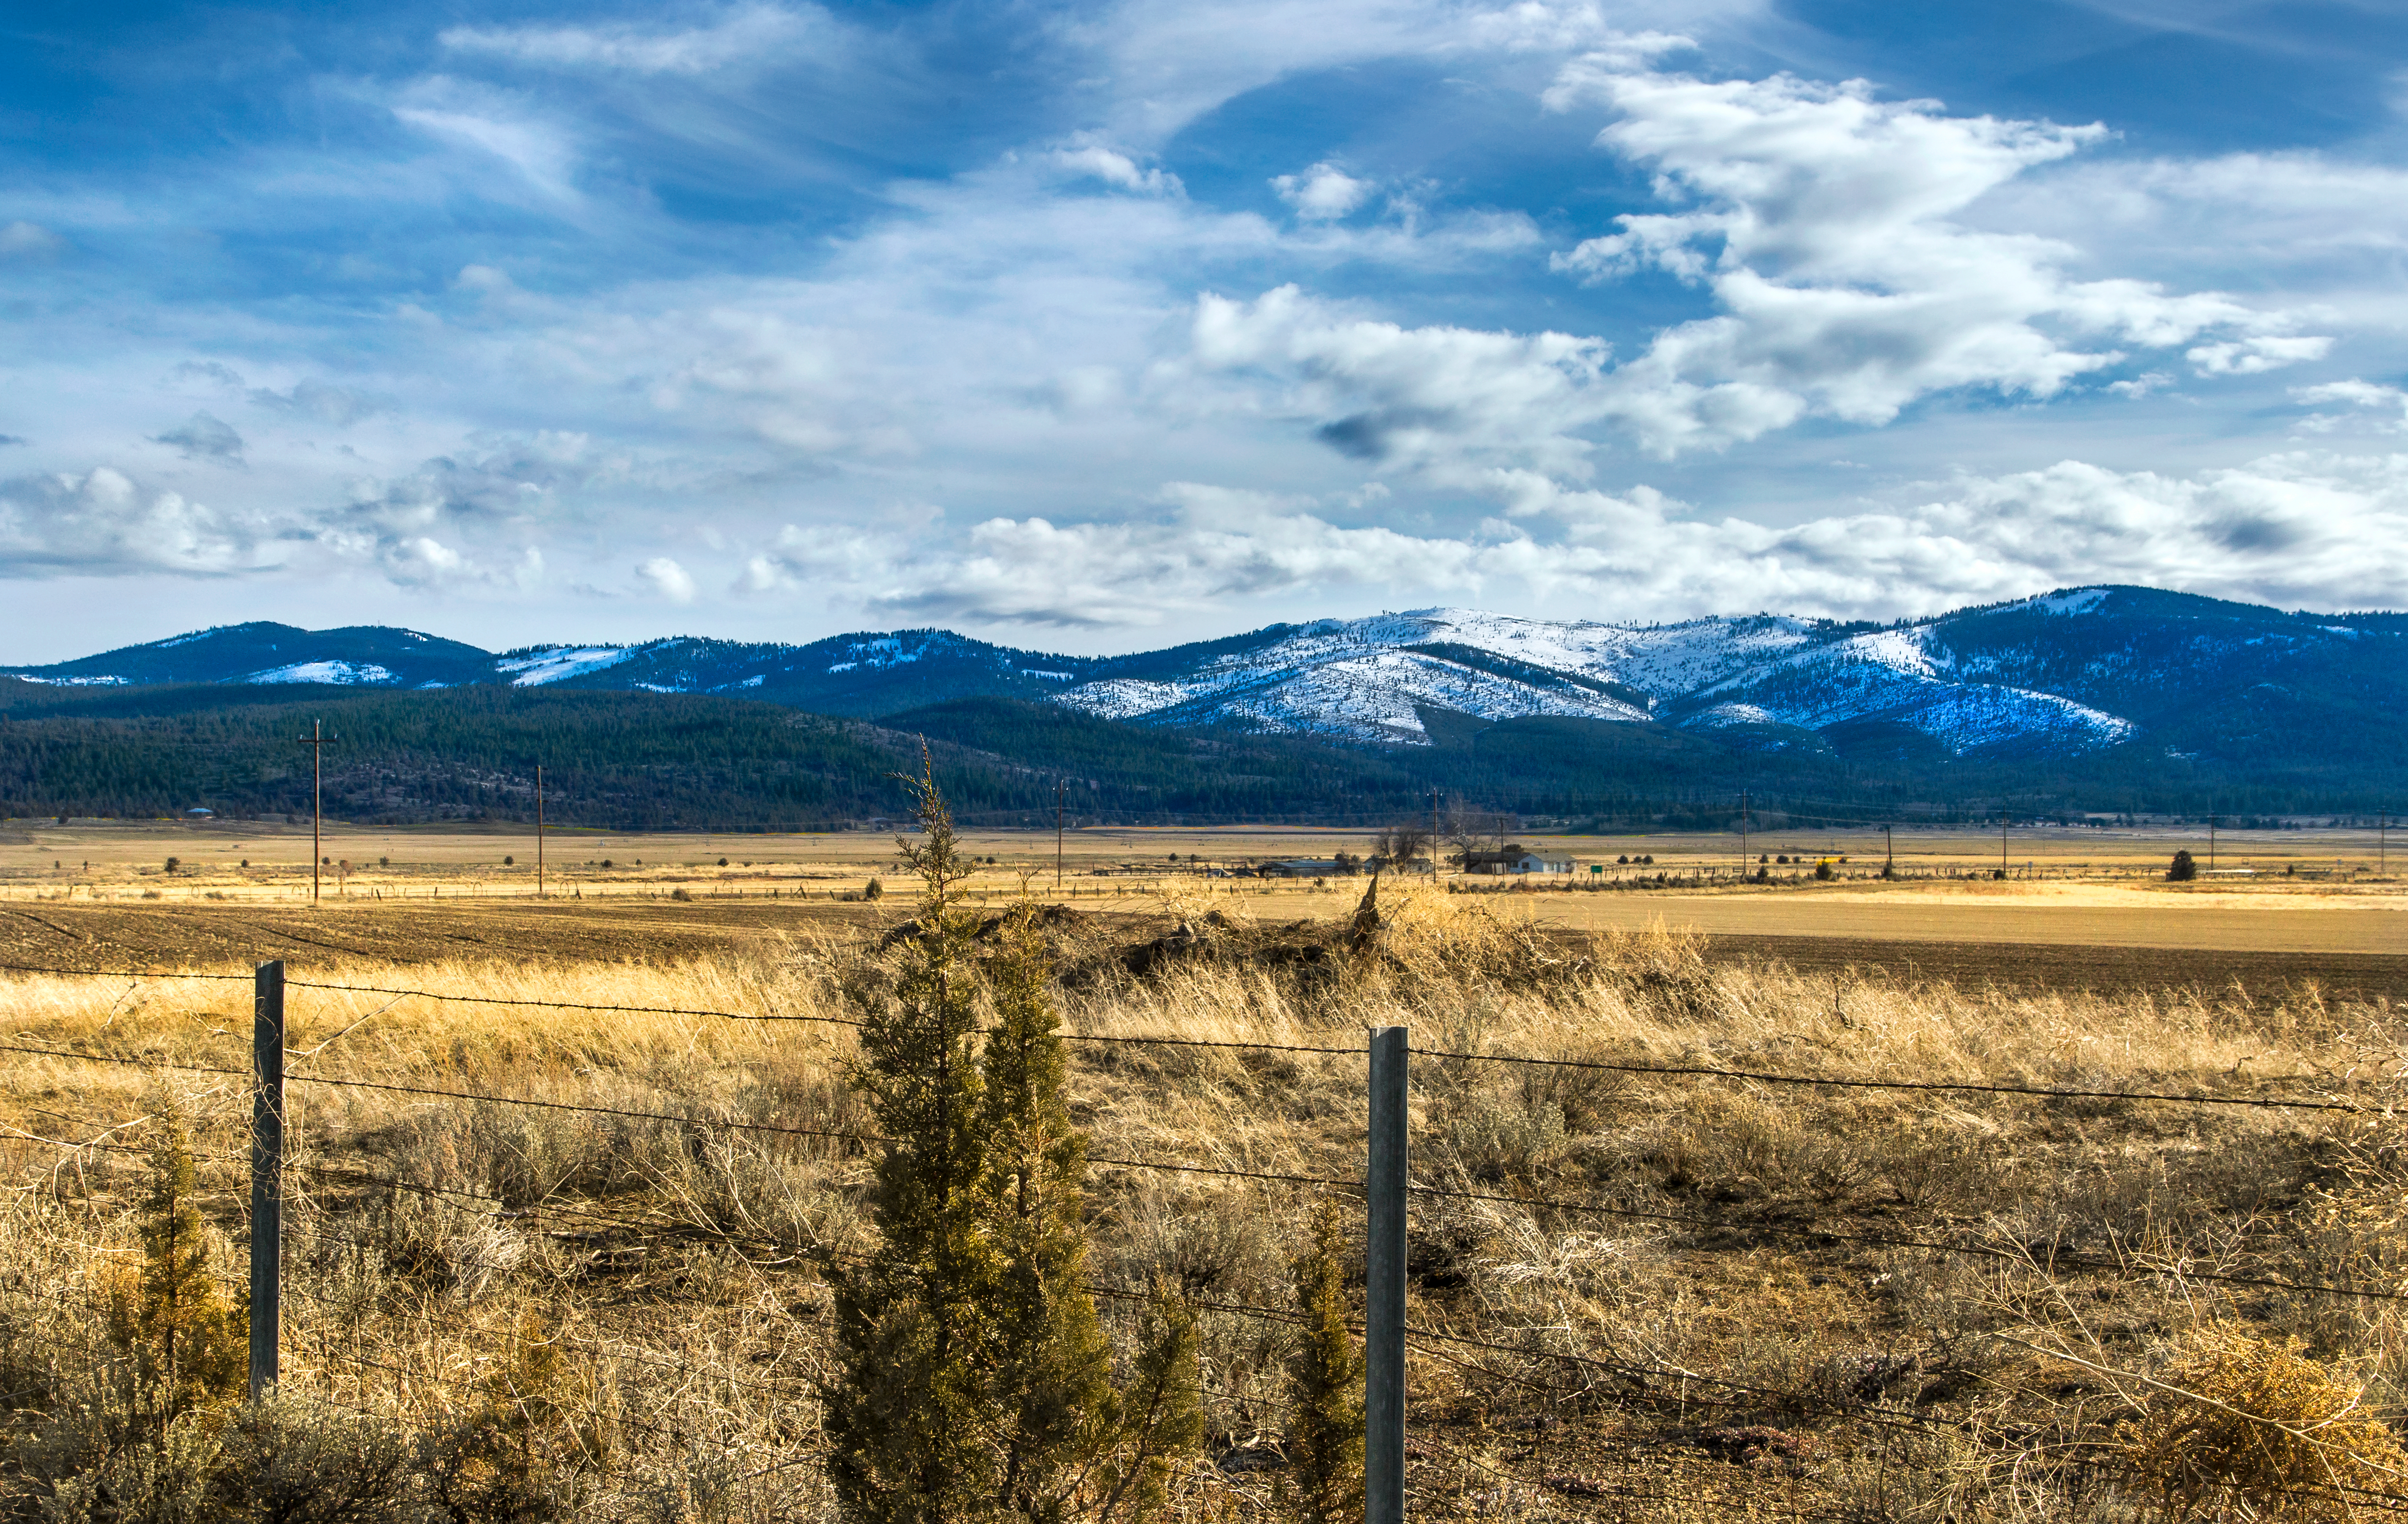
landscape, tree, nature, grass, horizon, wilderness, mountain, snow, winter, fence, cloud, sky, field, meadow, prairie, hill, valley, mountain range, panorama, range, scenery, vast, agriculture, california, plain, clouds, barbedwire, mountains, grassland, badlands, plateau, habitat, ecosystem, highdesert, steppe, rural area, landform, modocnationalforest, natural environment, geographical feature, grass family, mountainous landforms